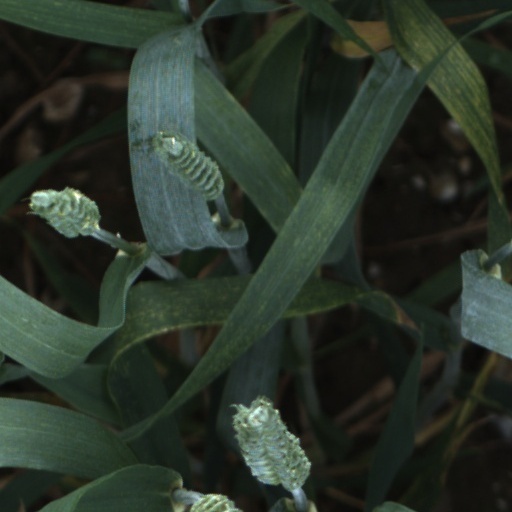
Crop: wheat